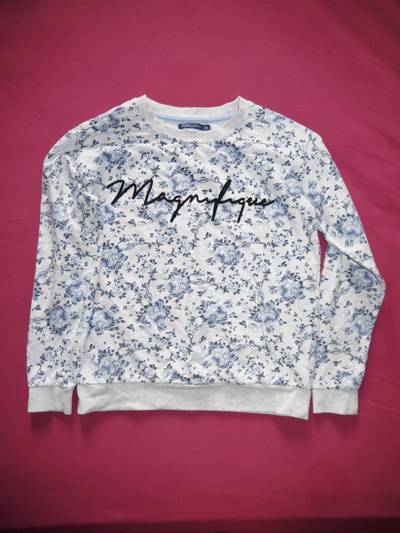
Waste category: clothes